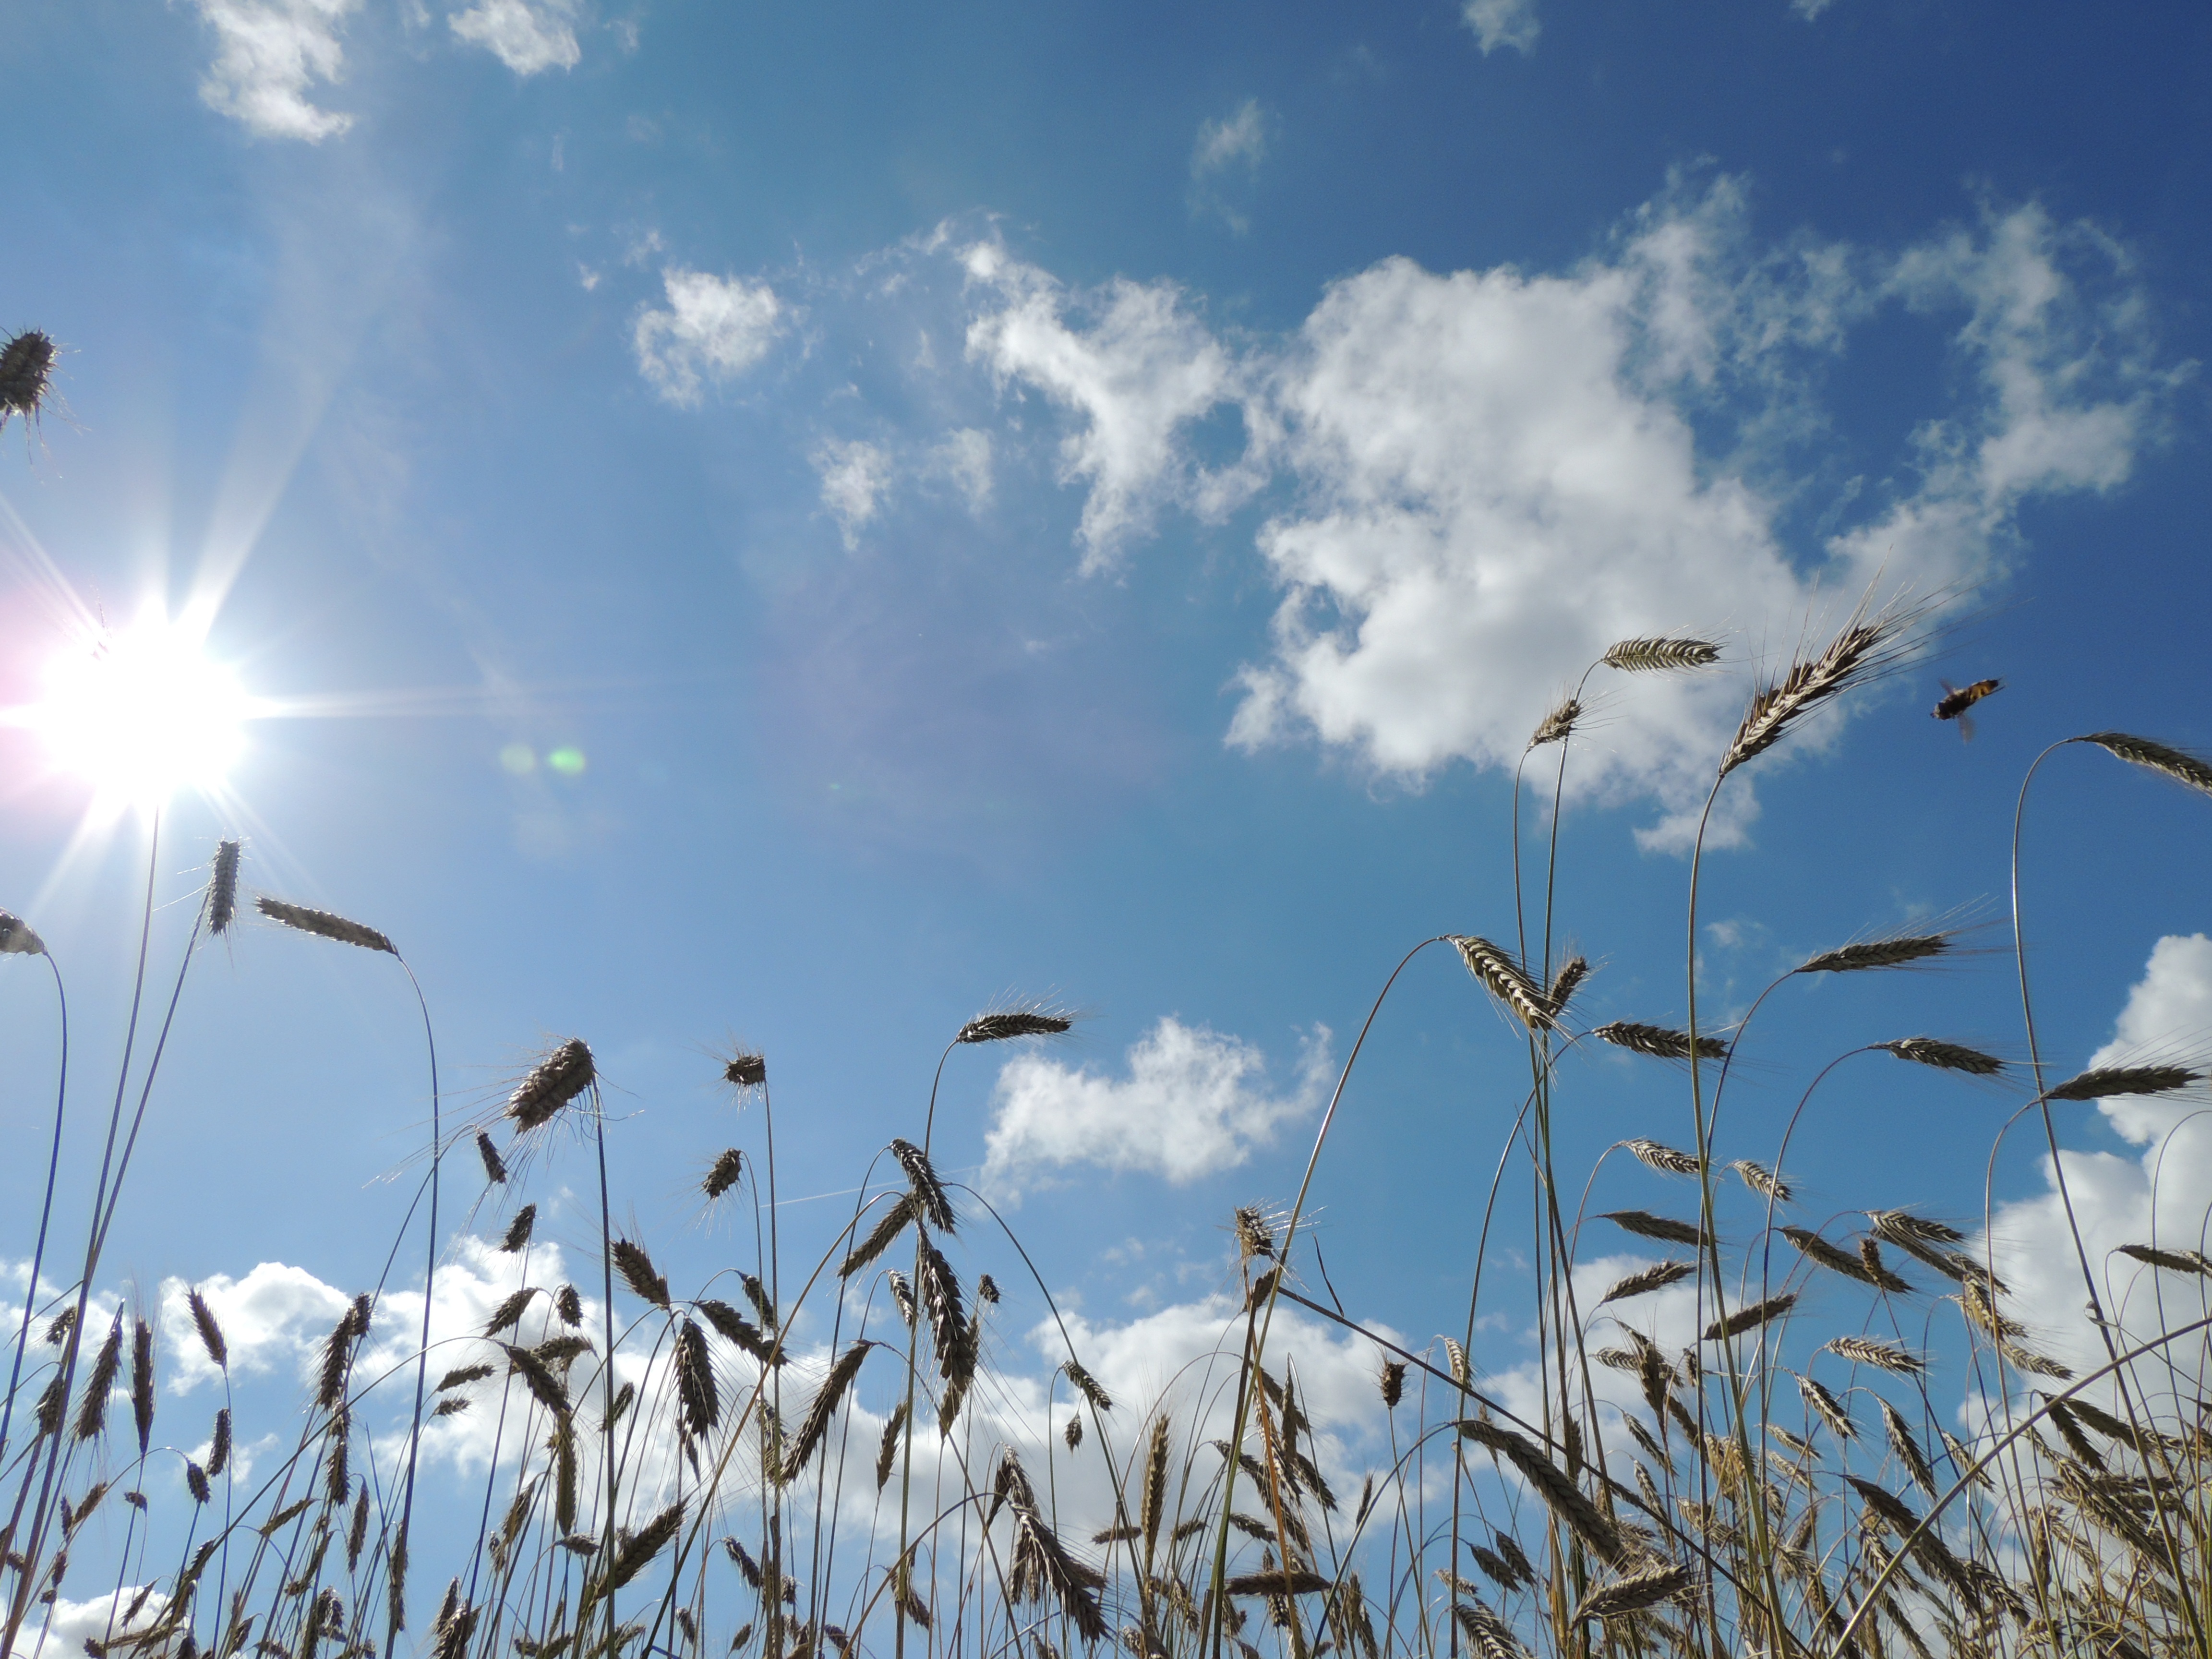
nature, grass, bird, cloud, sky, sun, wheat, grain, wind, flock, wheat field, clouds, cornfield, cereals, bird migration, grass family, animal migration